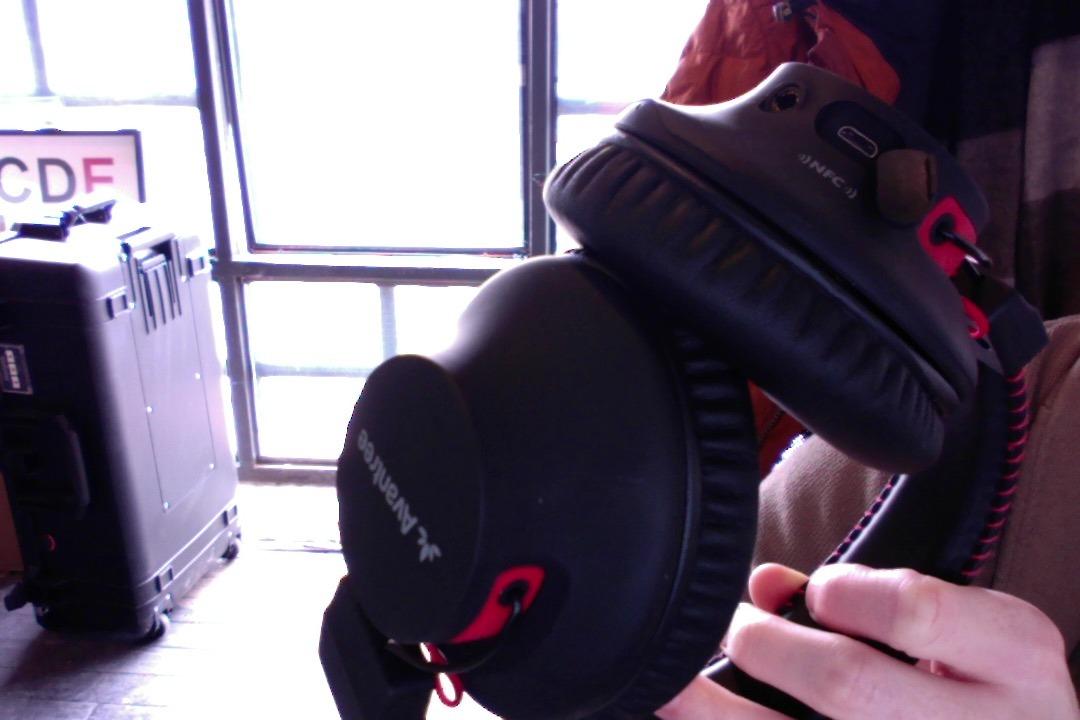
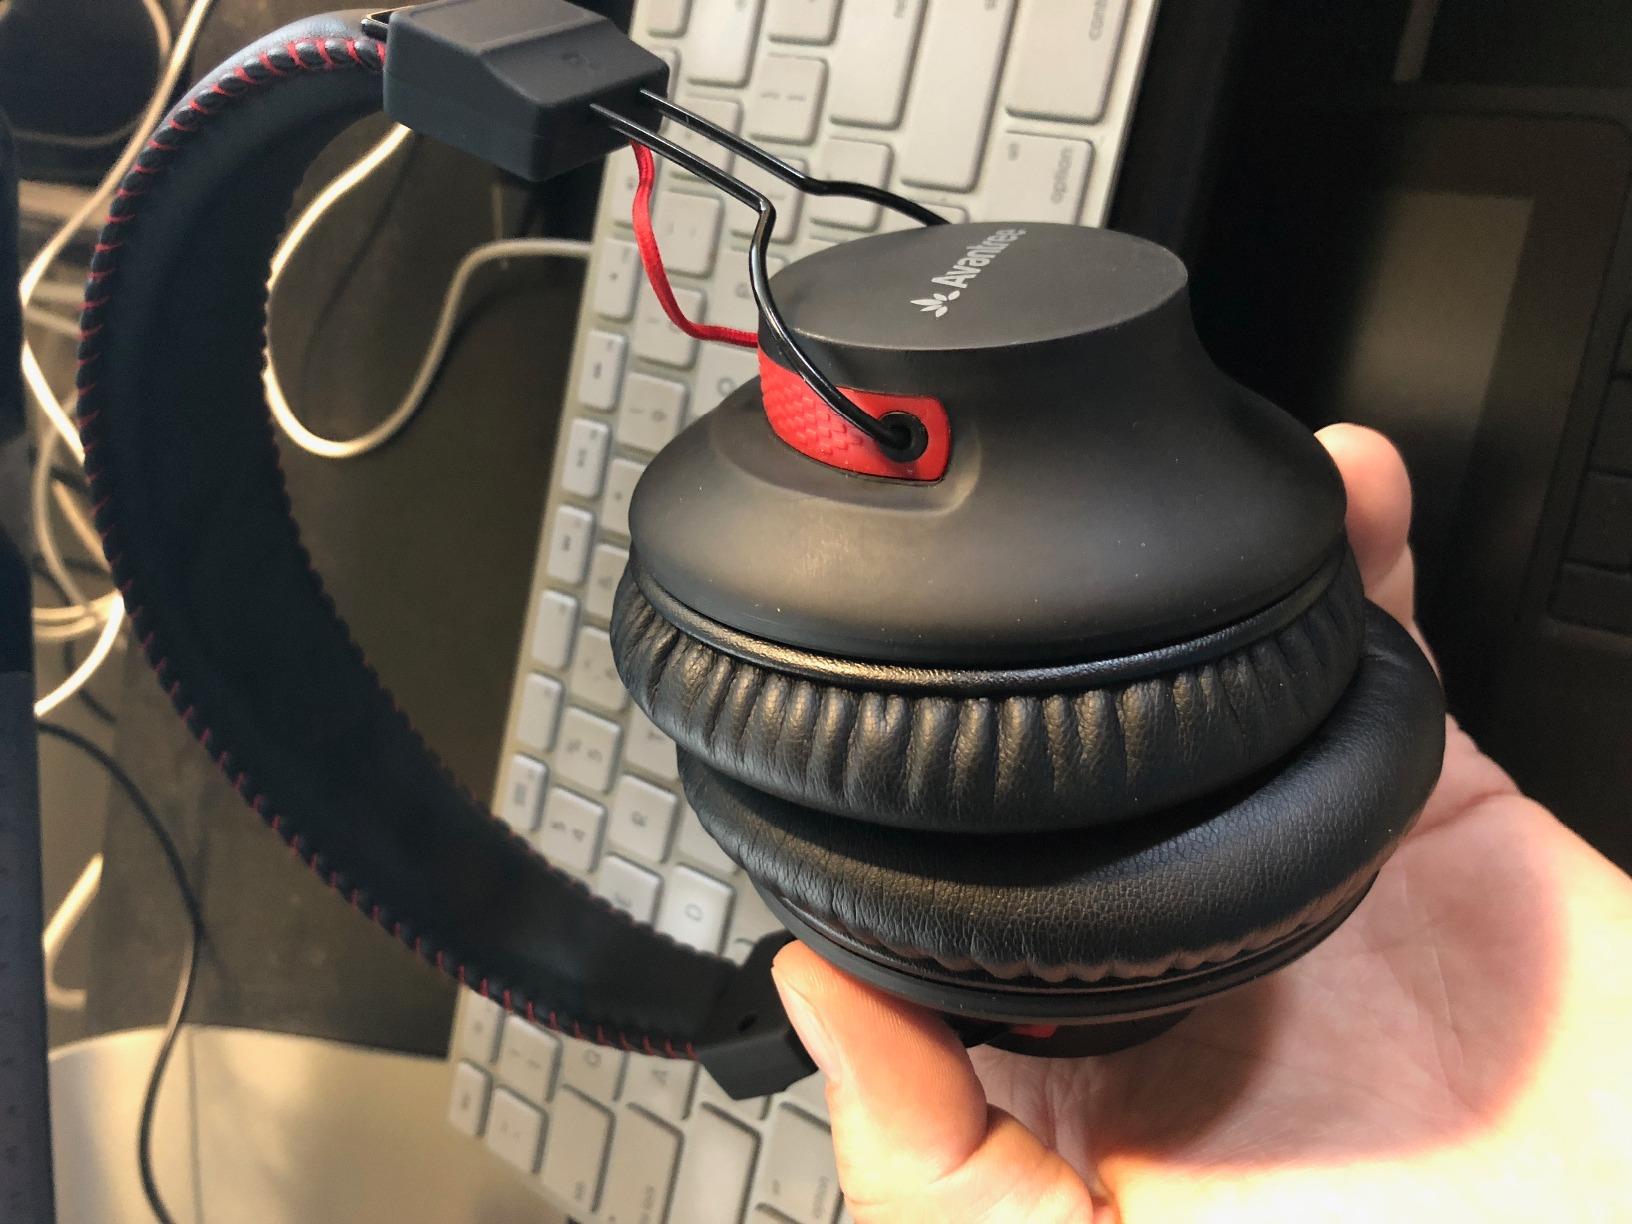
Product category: headphones
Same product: yes